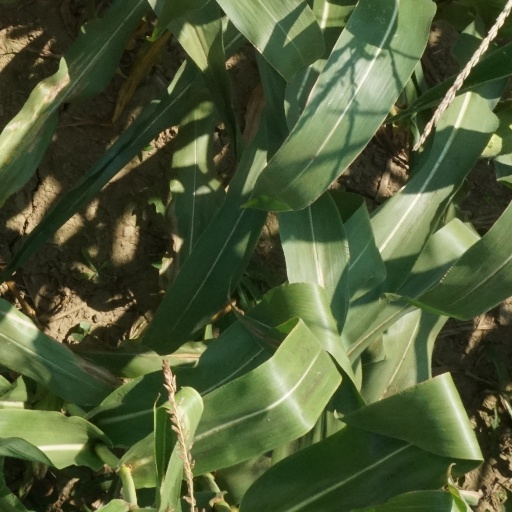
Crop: maize; corn